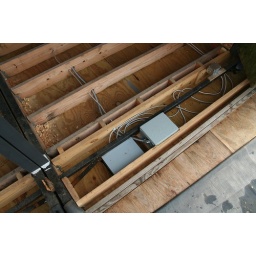
Electrical boxes like these are installed in the floor of the gutter threshold.